Baral River

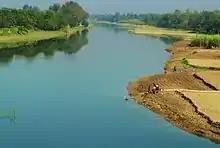

Baral (Borhal ) river, one of the offshoots of the Ganges, starts its journey at Charghat Upazila of Rajshahi District of Bangladesh. Flowing through Natore and Pabna, the Baral meets with the Gumani River east of Bhangura and finally meets with the Hurasagar River after joining with the Karatoya south of Shahjadpur Upazila. The river is approximately long, and wide and deep on average. The river receives water from the Ganges only in the monsoon season. But it maintains its flow throughout the year with local runoff water and water from Chalan Beel. Its drainage area is about . Some important places located on the banks of the Baral are: Charghat, Baraigram, Bagatipara, Gurudaspur, Chatmohar, Bhangura and Bera upazilas of Bangladesh.